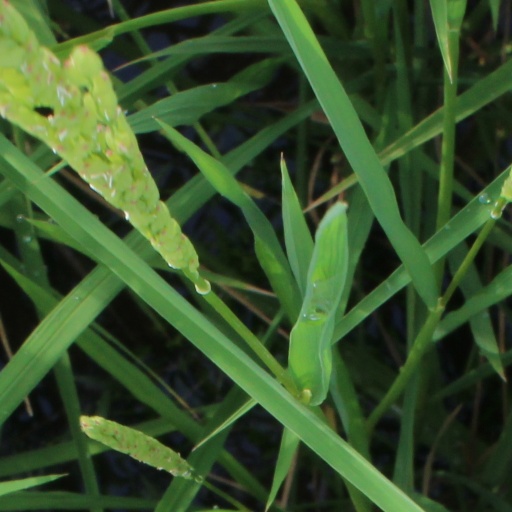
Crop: rice